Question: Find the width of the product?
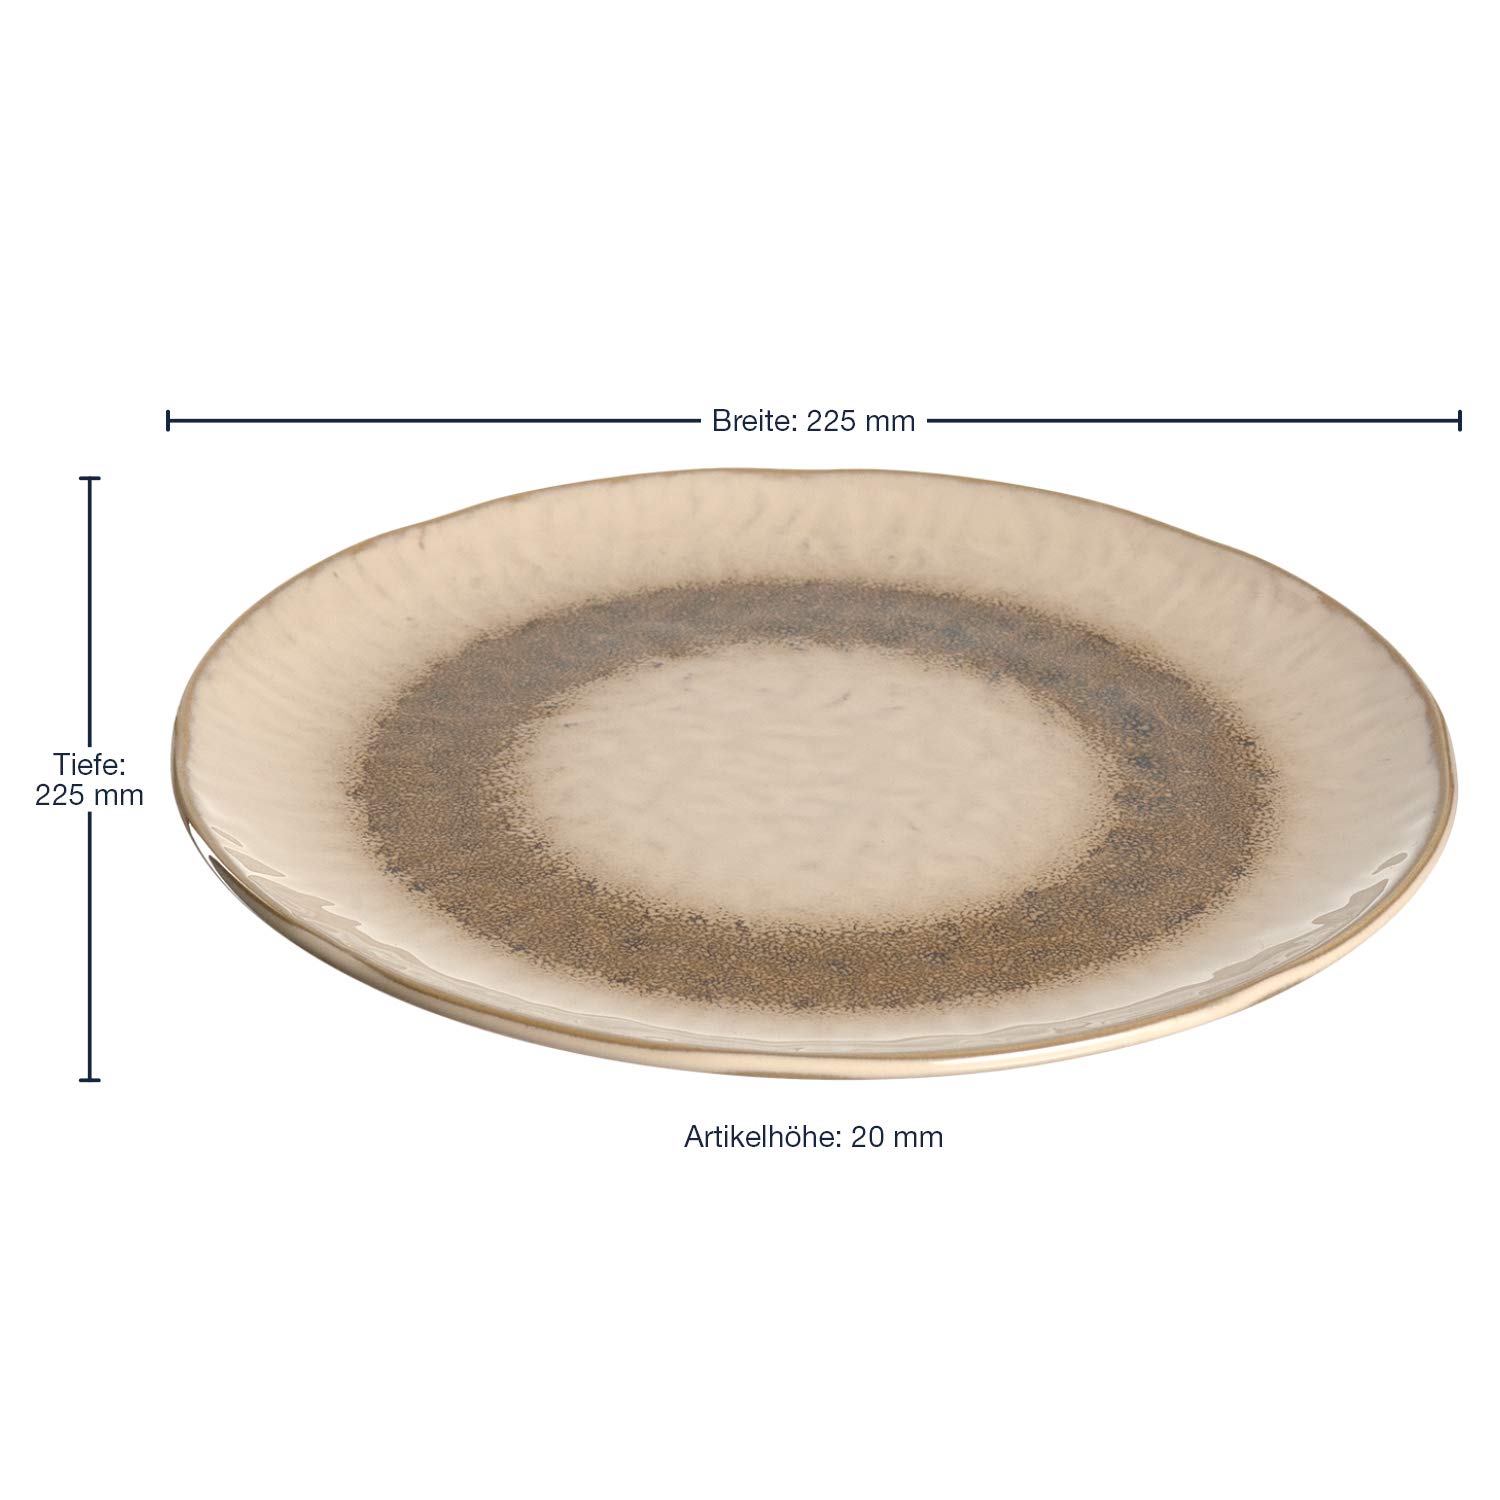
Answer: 225.0 millimetre